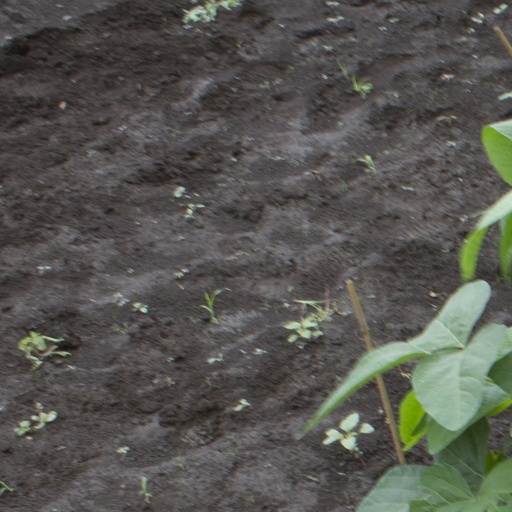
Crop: soybean